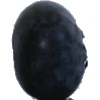
Label: Blueberry 1